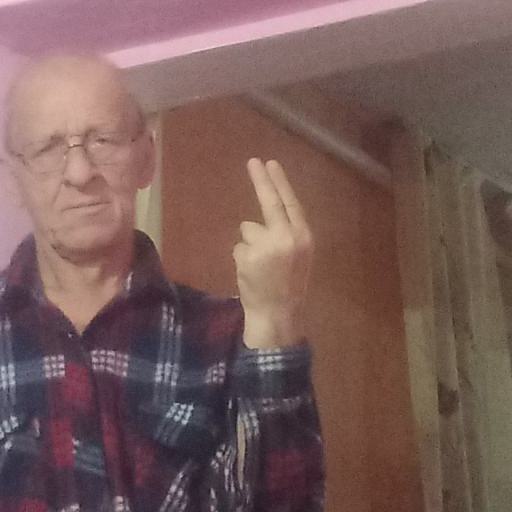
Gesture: two_up_inverted